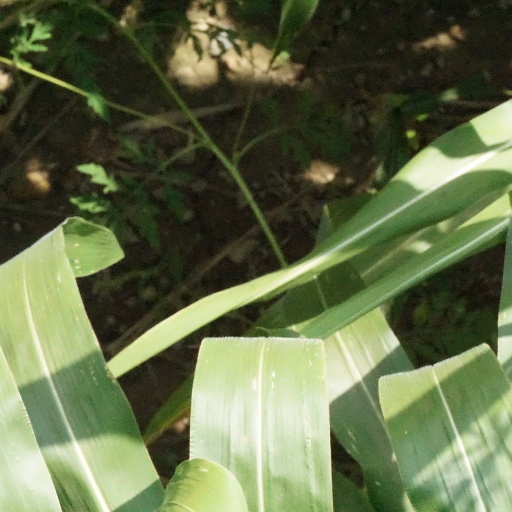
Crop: maize; corn